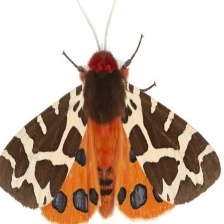
Species: BANDED TIGER MOTH